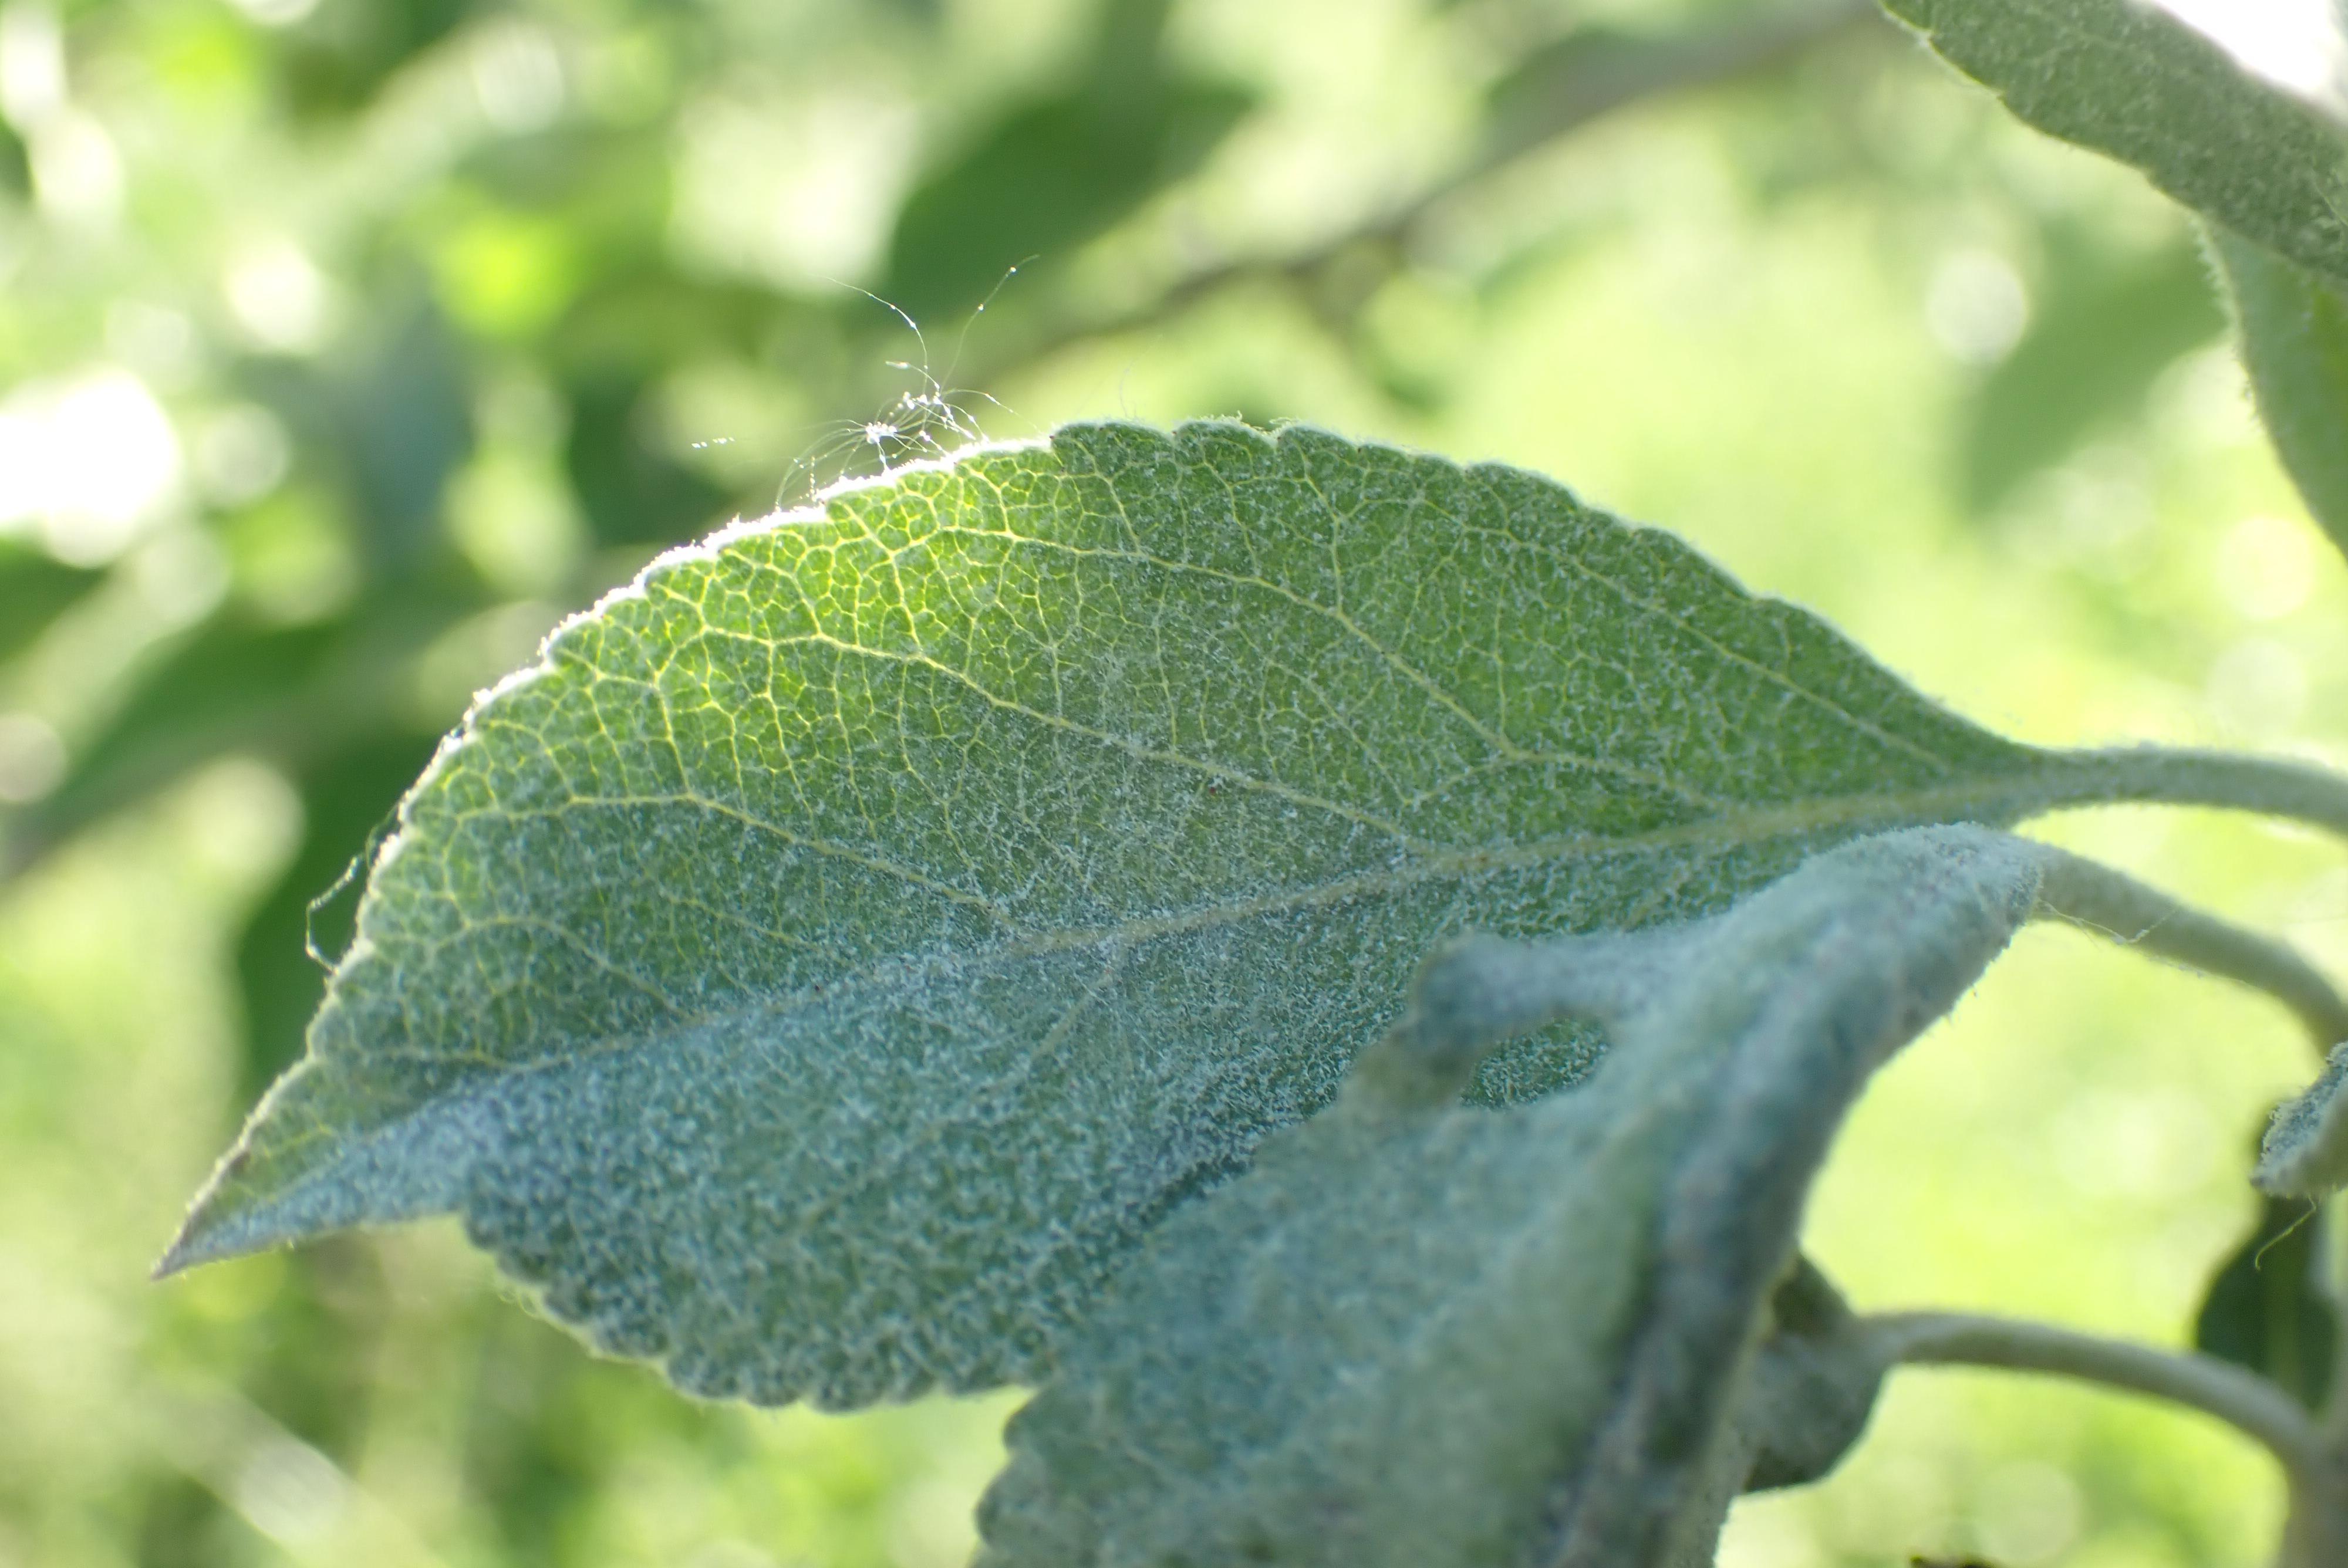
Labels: powdery_mildew